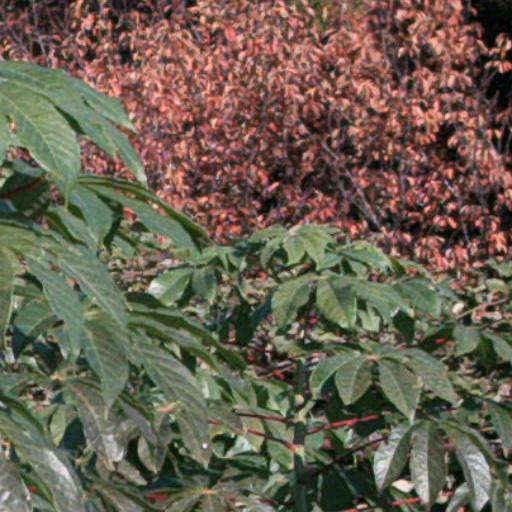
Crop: cassava